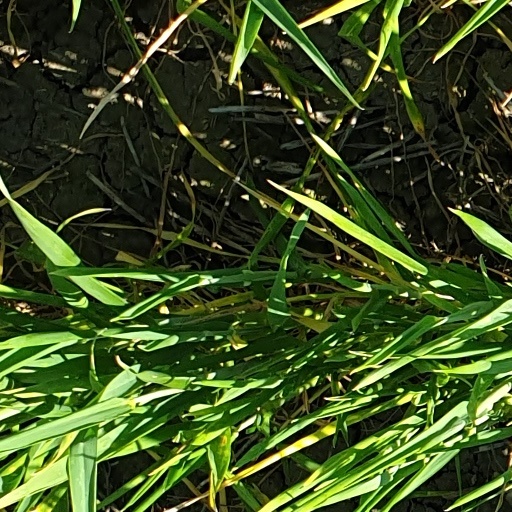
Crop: wheat